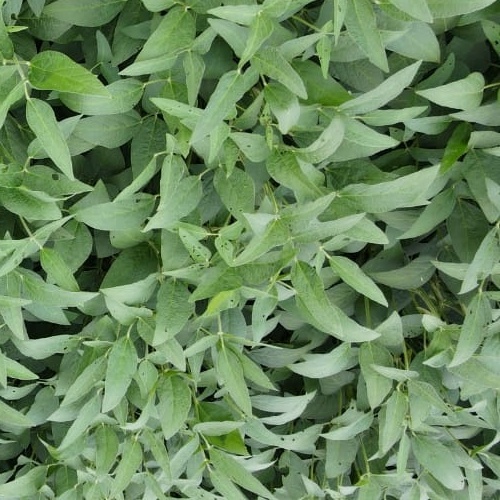
Label: Diabrotica_speciosa